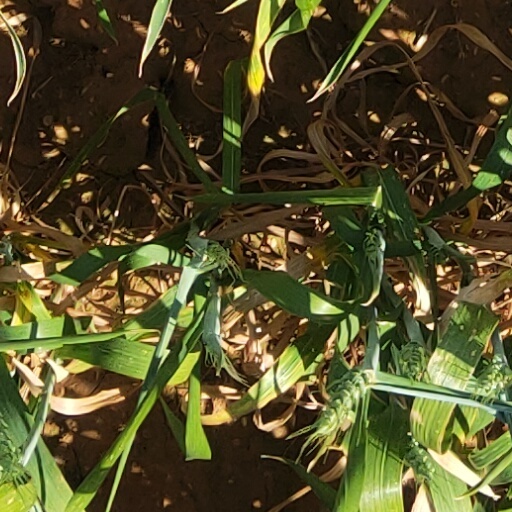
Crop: wheat